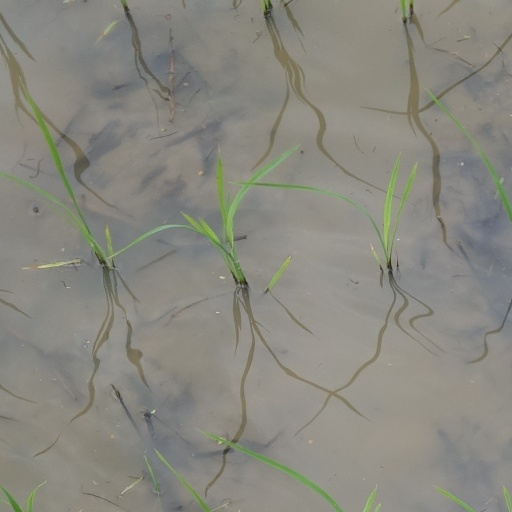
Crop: rice